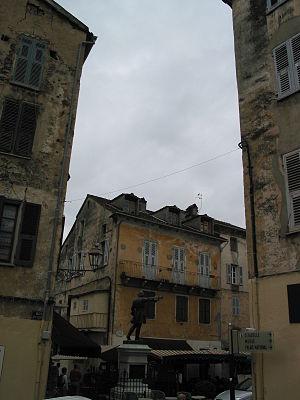
Corte est une commune française située dans la circonscription départementale de la Haute-Corse et le territoire de la collectivité de Corse. La ville appartient à la piève de Talcini dont elle est historiquement le chef-lieu.